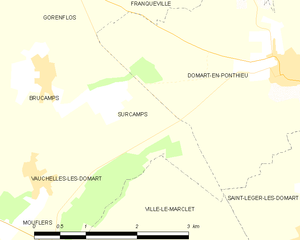
Carte des communes françaises Surcamps